De Mores Packing Plant Ruins

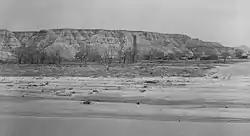

The De Mores Packing Plant Ruins near Medora in Billings County, North Dakota, is a historic site listed on the National Register of Historic Places (NRHP). The site is now preserved as Chimney Park, the largest open space within Medora's city limits.